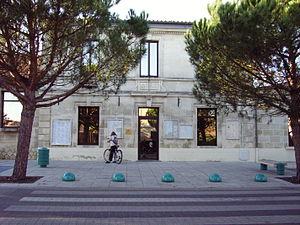
Saint-Médard-d'Eyrans est une commune du Sud-Ouest de la France, située dans le département de la Gironde, en région Nouvelle-Aquitaine.